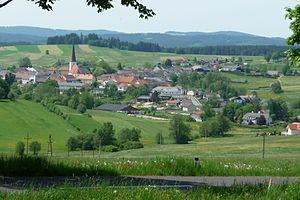
Schenkenfelden est une commune autrichienne du district d'Urfahr-Umgebung en Haute-Autriche.